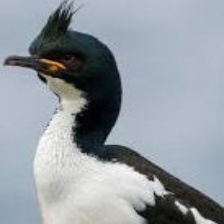
Species: AUCKLAND SHAQ
Scientific name: LEUCOCARBO COLENSOI